Gråbrødretorv 7

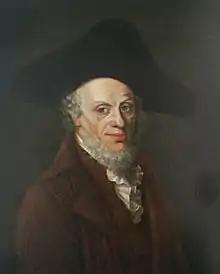
Moses Melchior

In 1783 the property was acquired by the Jewish merchants Moses Melchior and Akiba (Echiba) Jacobsen (1727-1793). They had at the same time established their own trading firm under the name Moses Melchior & Echiba Jacobsen.